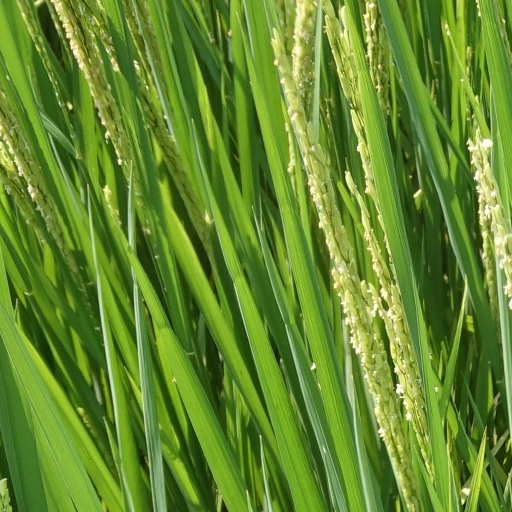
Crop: rice